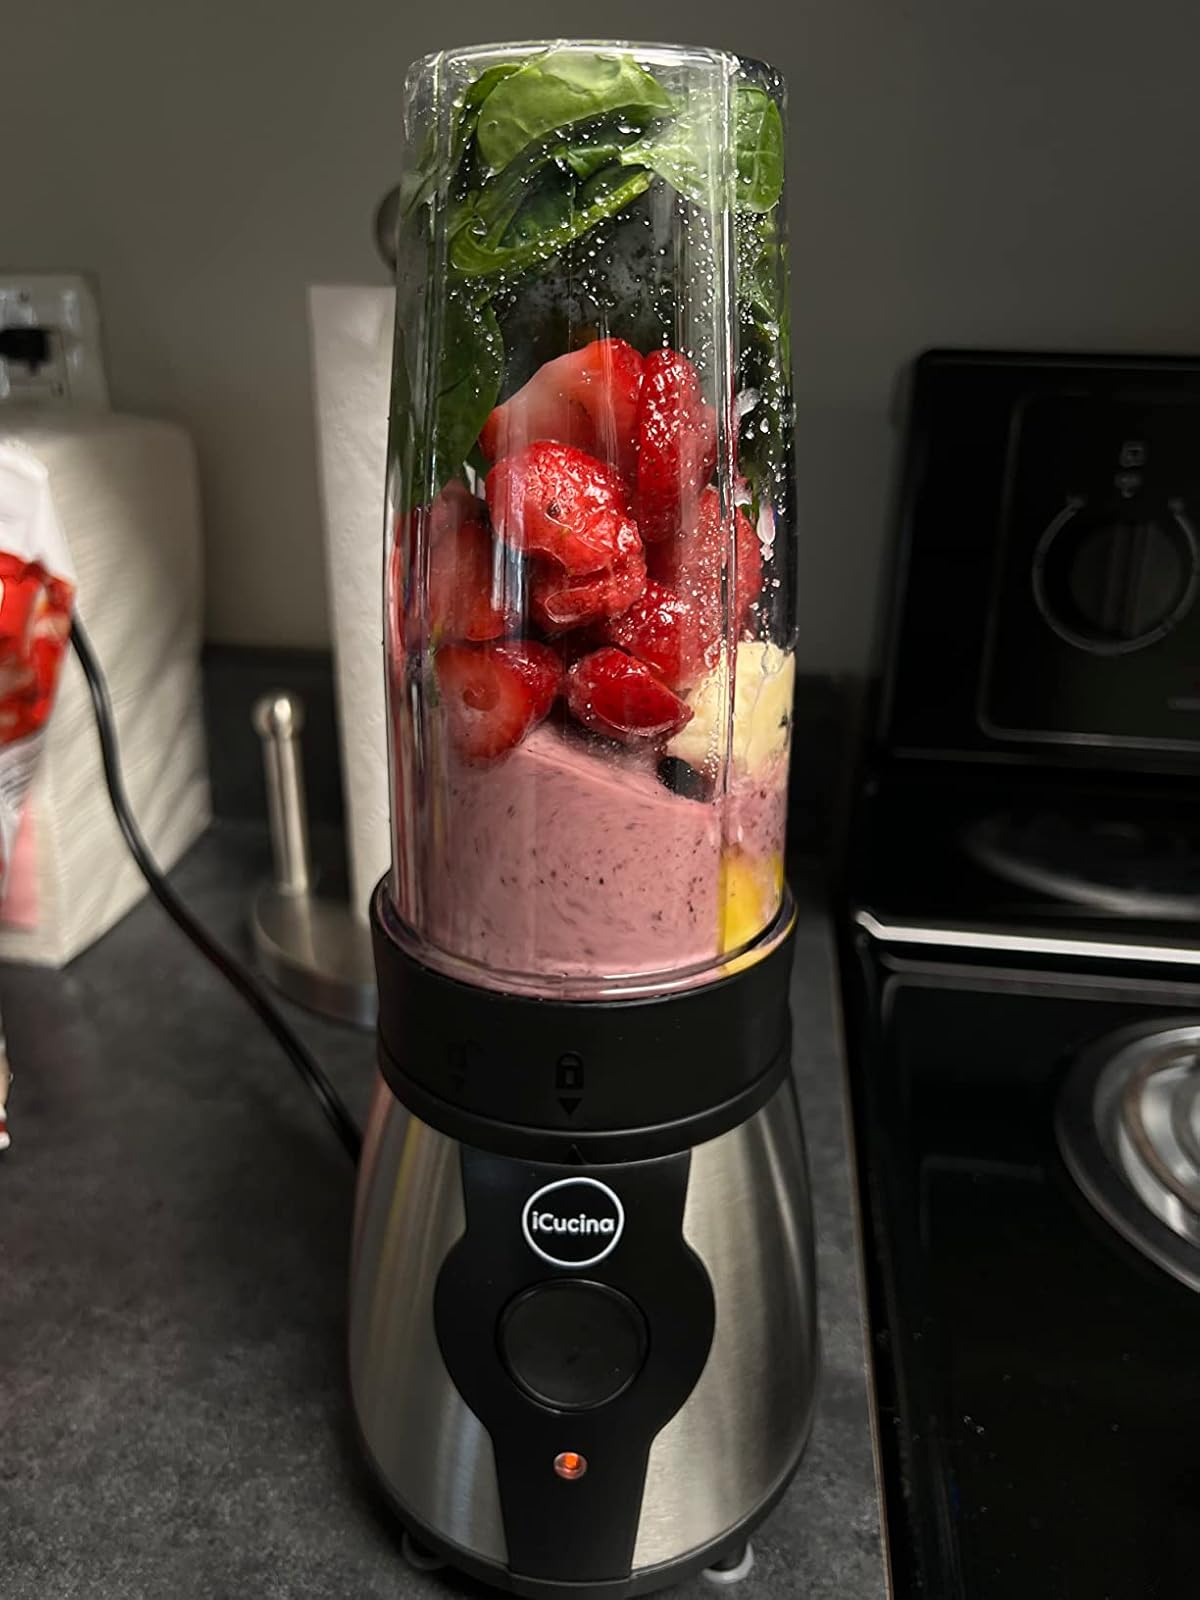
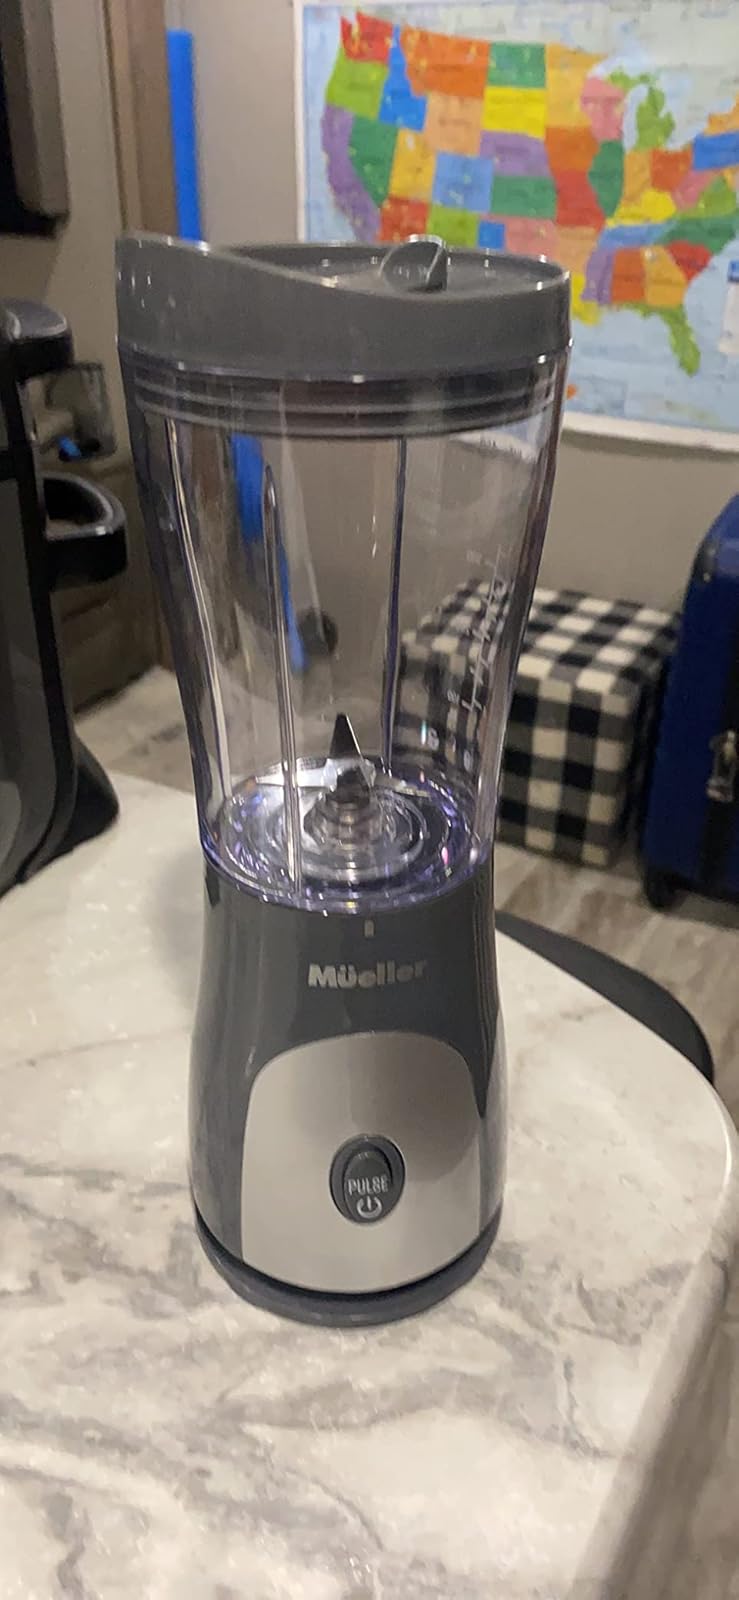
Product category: items_blender
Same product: no